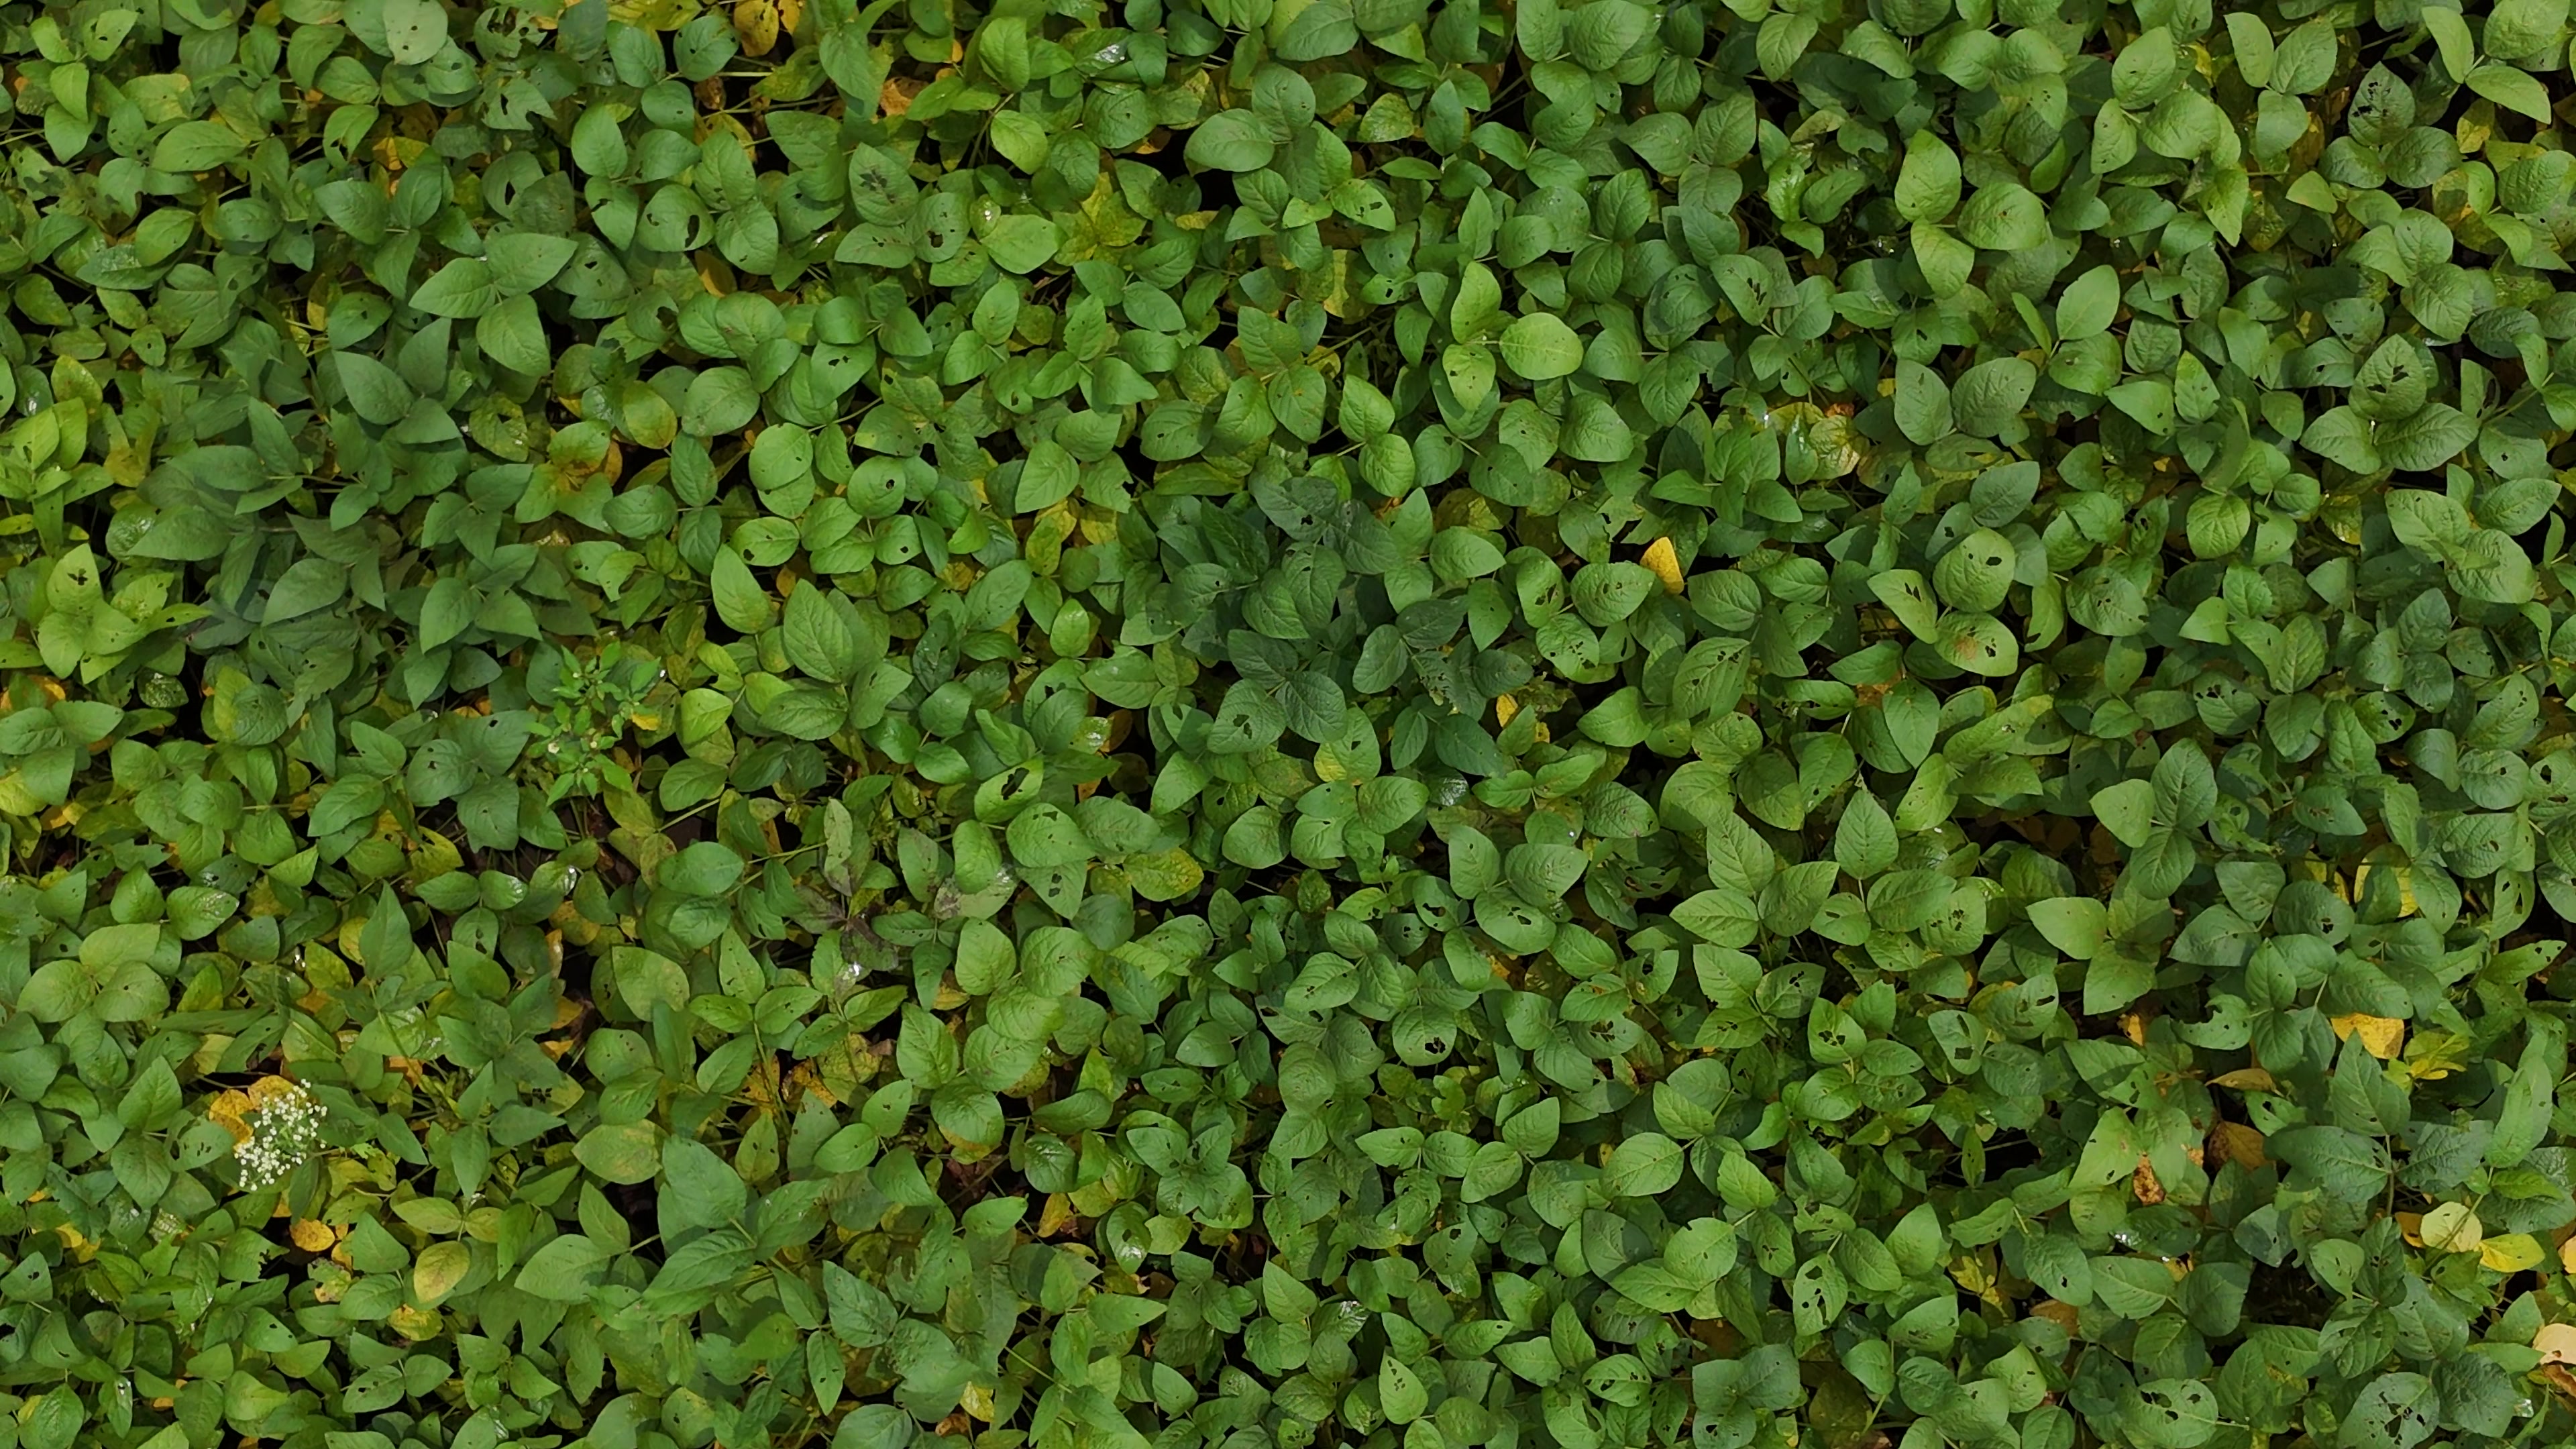
Label: Mosaic